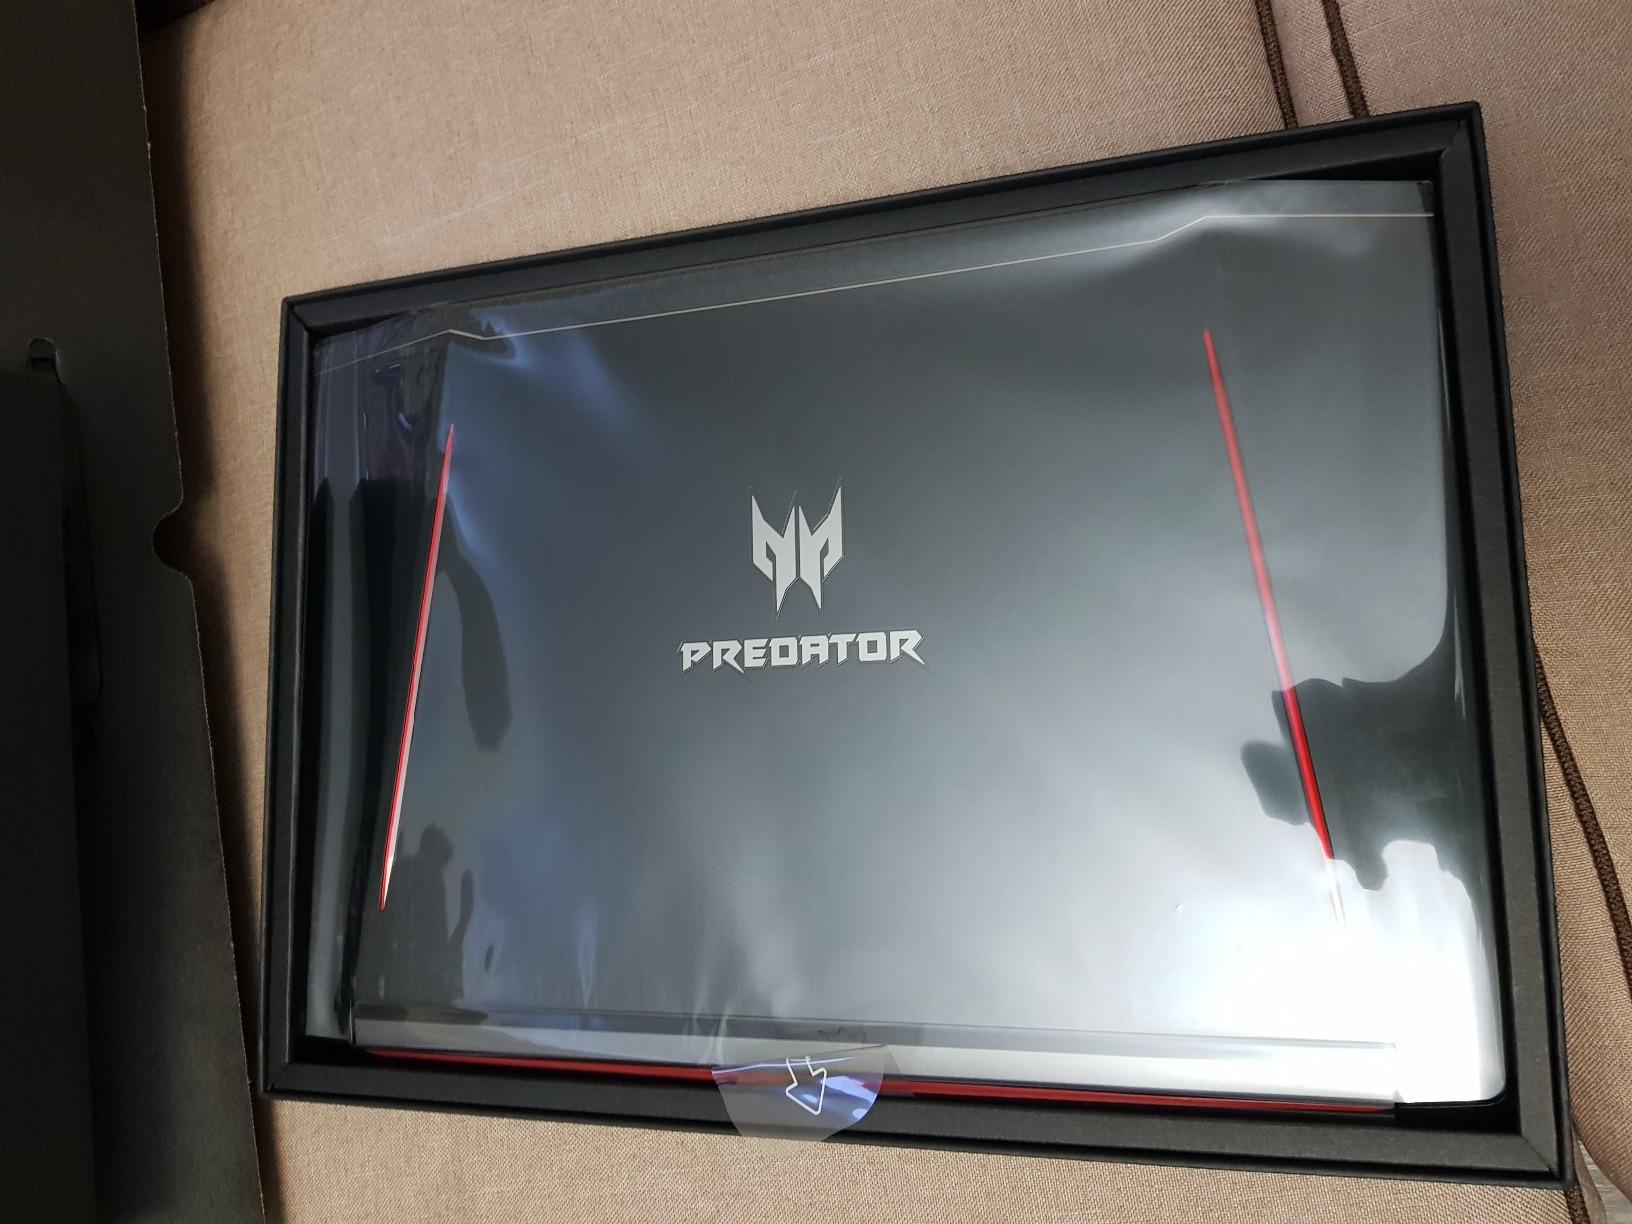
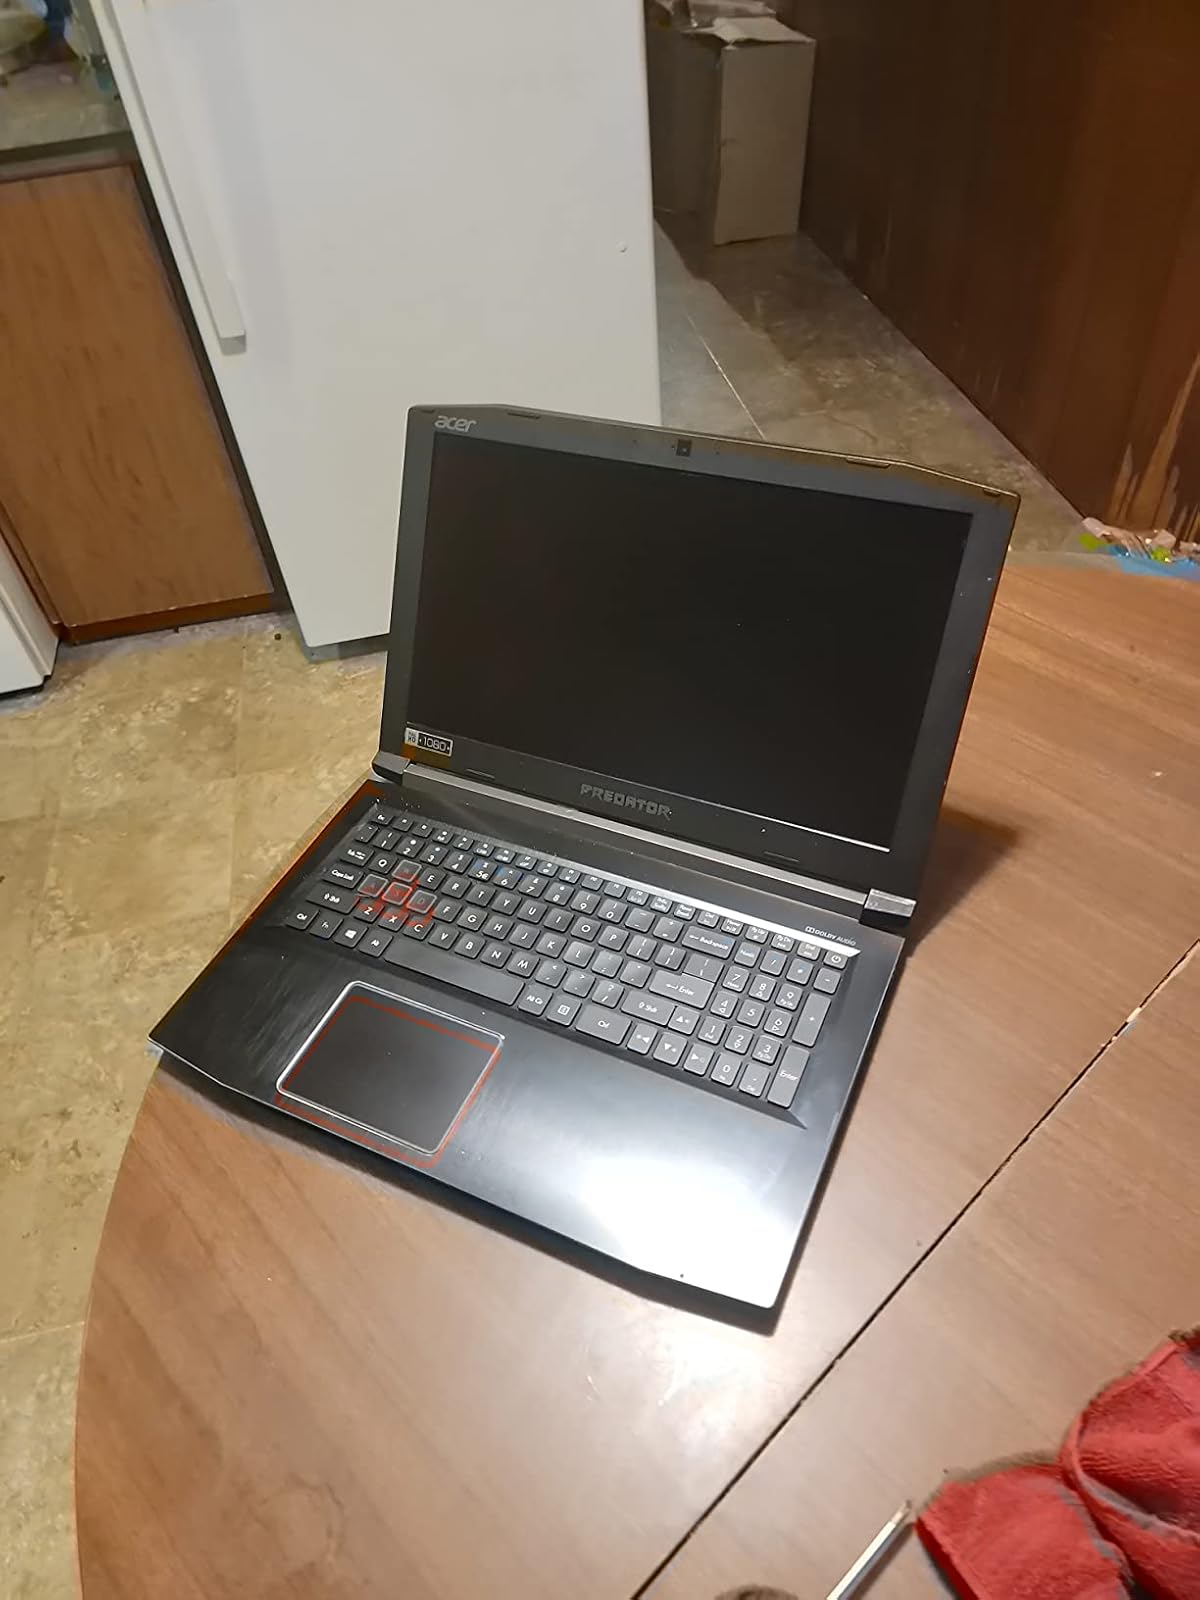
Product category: laptop
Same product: yes